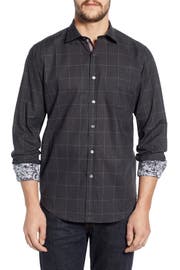
a microdot plaid sport tee go for a bold reinvention with contrasting trim and taping inside a signature detail of bugatchi